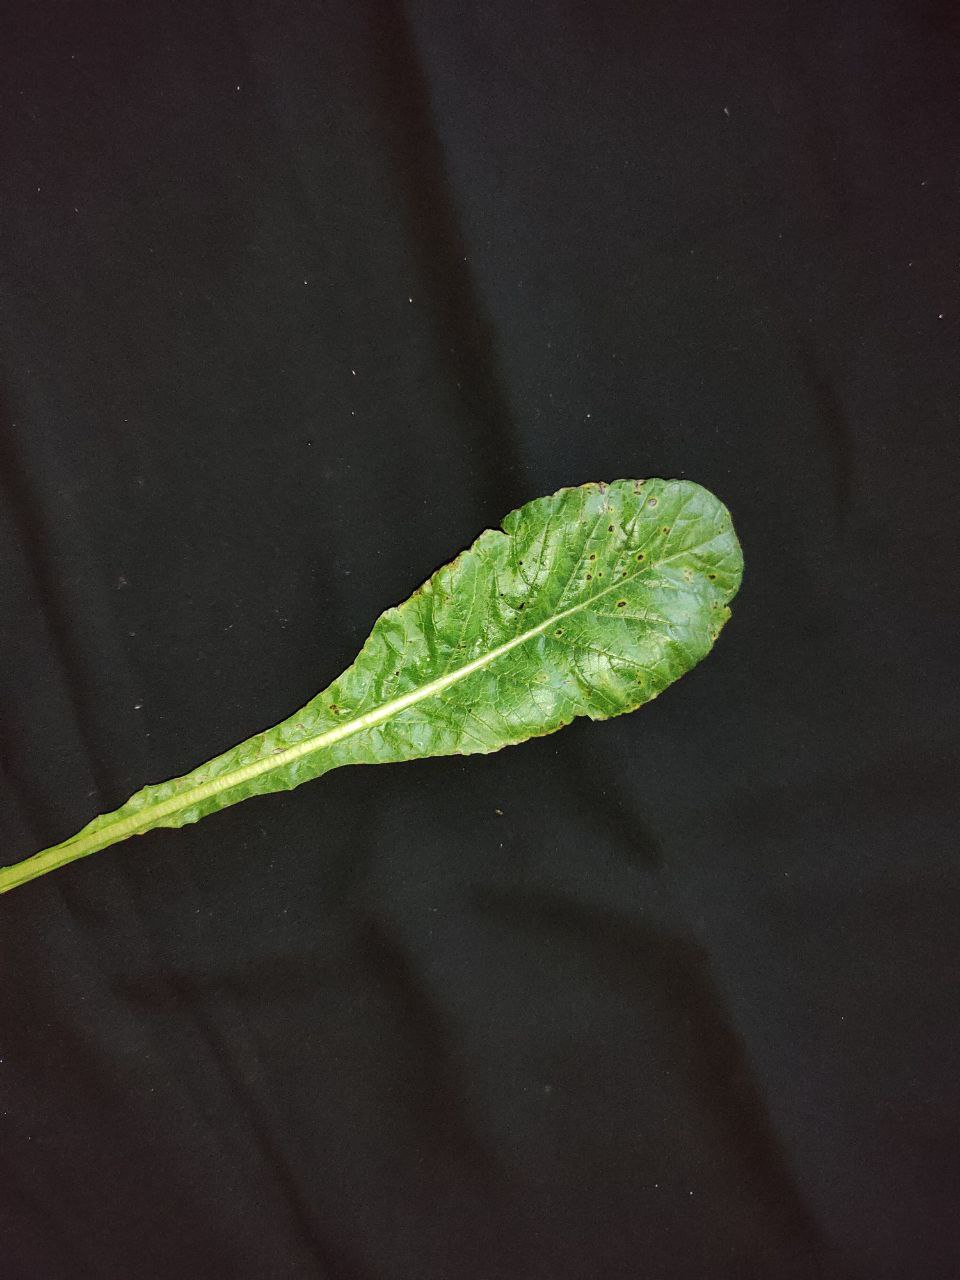
Label: Black leaf spot